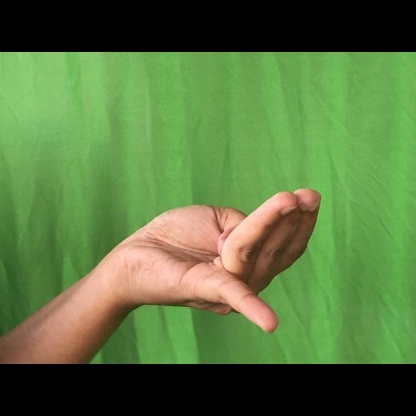
Mudra: Chaturam